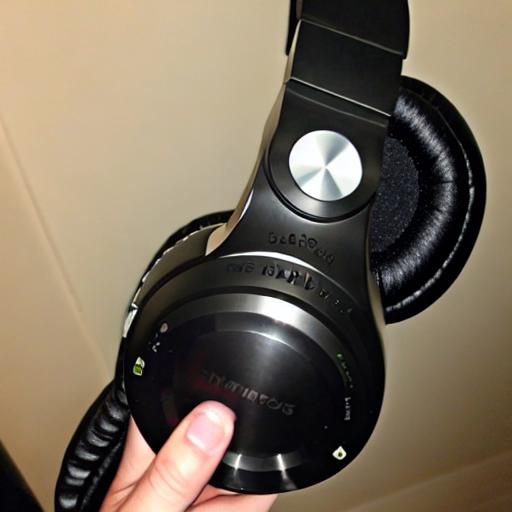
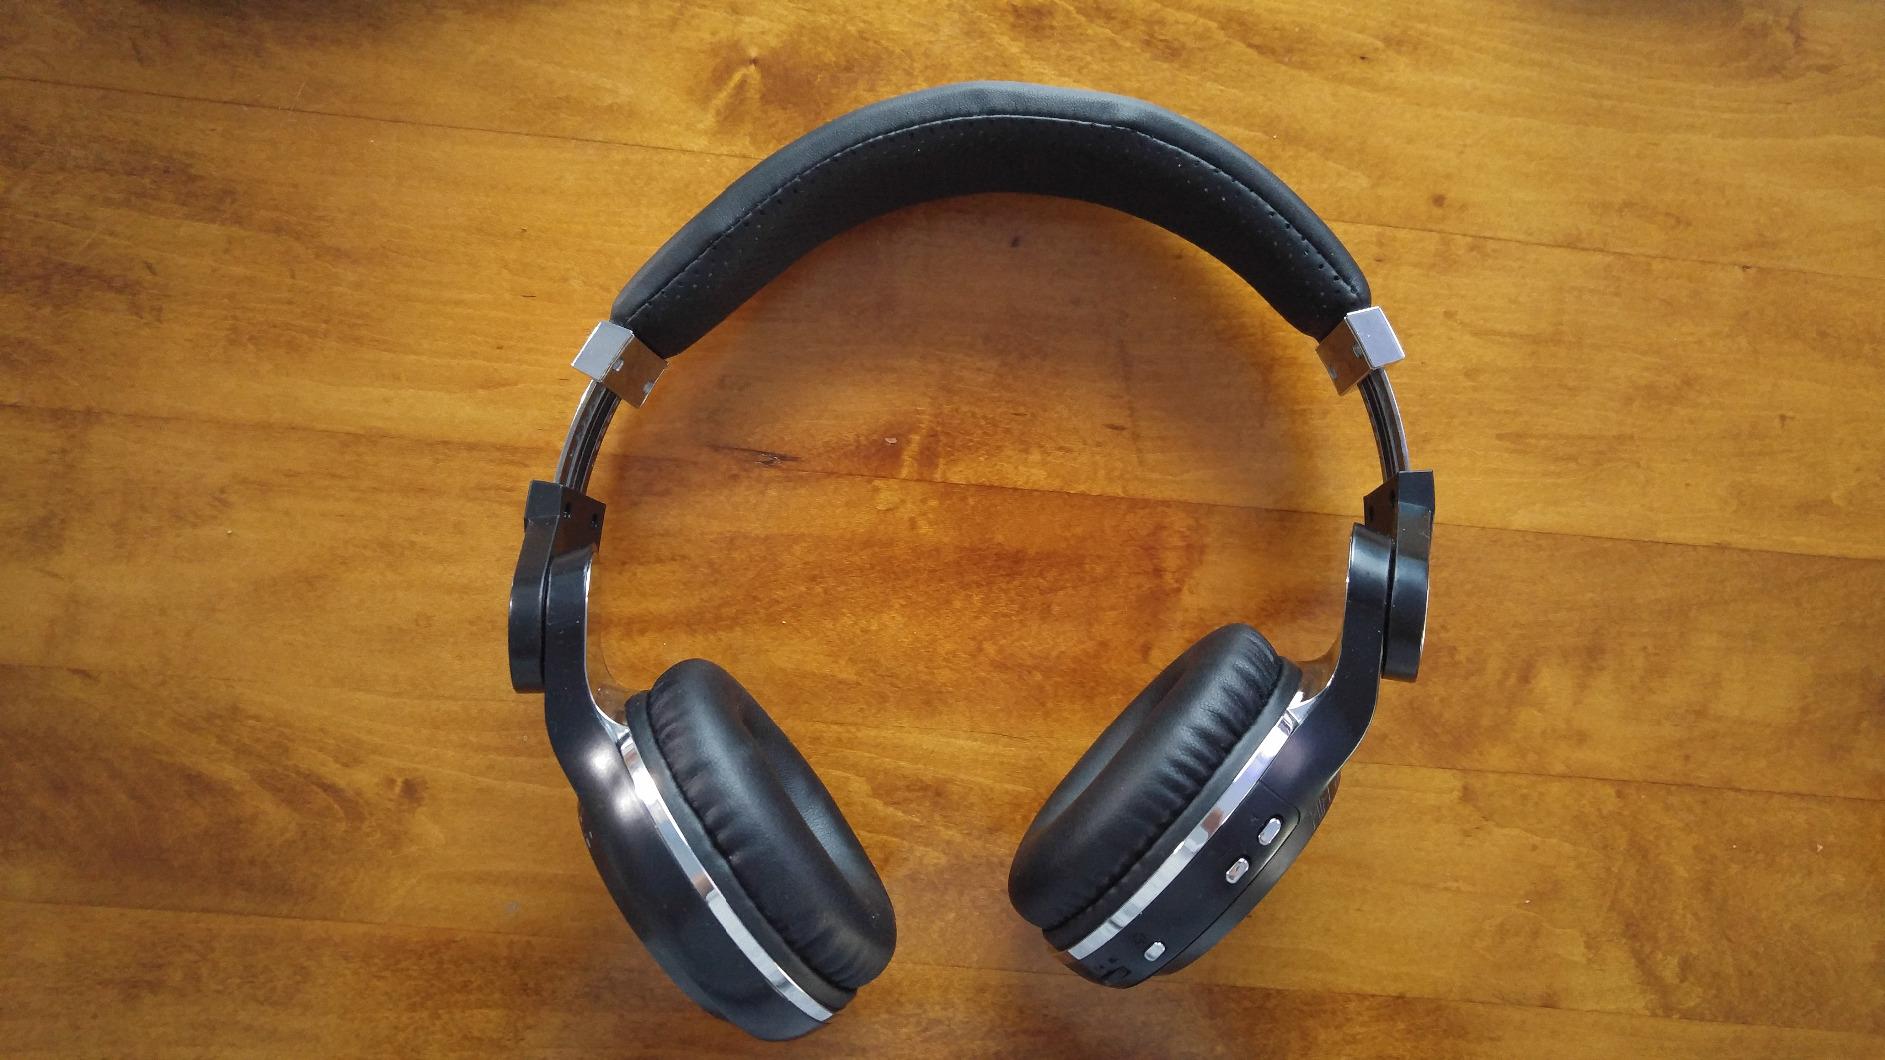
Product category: headphones
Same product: no